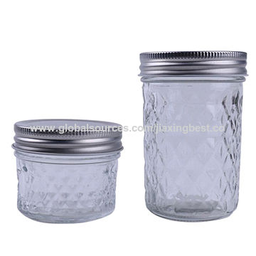
Label: glass